Captive elephants

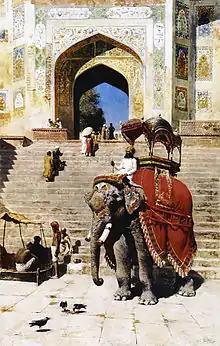
An elephant wearing a caparison (decorative covering), 19th century, India

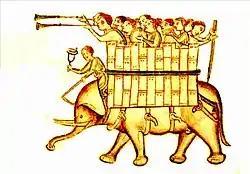
Elephant drawing, c.1250, from historic writings by English monk Matthew Paris.

Tame elephants have been recorded since the Indus Valley civilization around 2,000 BCE. With "mahouts", they have been used as working animals in forestry, as war elephants (by commanders such as Hannibal), for cultural and ceremonial use (such as temple elephants), as a method of execution, for public displays such as circus elephants, in elephant polo and in zoological gardens.